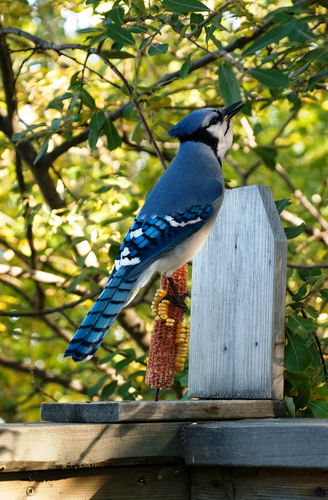
a medium blue bird with black markings.
this bird is blue with white on its belly and and has a long, pointy beak.
this bird is mostly blue with a black superciliary and white wingbars.
this is a blue bird with a white belly and a white throat.
a bright blue bird with a white throat, black bill, and black stripes on the inner and outer rectrices.
a bird with a long pointed black beak and blue back with a mixture of blue, white and black on the wings.
this bird has wings that are blue and has a yellow belly
this bird had blue primaries, a blue crown, and white belly.
a blue bird with a long black beak and blue and white wings.
this bird has wings that are blue and has a white belly
Species: Blue Jay